Basilica of Saint-Quentin

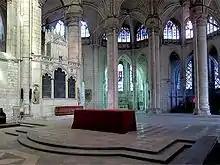
Choir, ambulatory and radiating chapels

The building was damaged by a large fire in 1545, and by another fire during the Spanish siege of 1557.